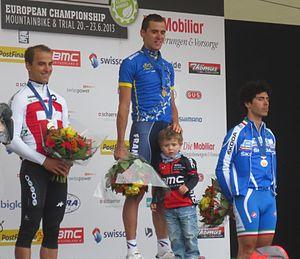
Le podium des championnats d'Europe de VTT 2013 à Berne, en Suisse
Les championnats d'Europe de VTT se déroulent chaque année depuis 1989.
Julien Absalon, né le 16 août 1980 à Remiremont, est un coureur cycliste français spécialiste de VTT cross-country. Dans cette discipline, il est l'un des coureurs les plus titrés : double champion olympique en 2004 et 2008 ; quintuple champion du monde entre 2004 et 2007 puis 2014 ; sept fois vainqueur du classement général de la coupe du monde en 2003, de 2006 à 2009, en 2014 et 2016 ; quintuple champion d'Europe en 2006 et de 2013 à 2016 ; et quatorze fois champion de France entre 2003 et 2016. En coupe du monde, il détient le record de manches remportées avec 33 manches au total.